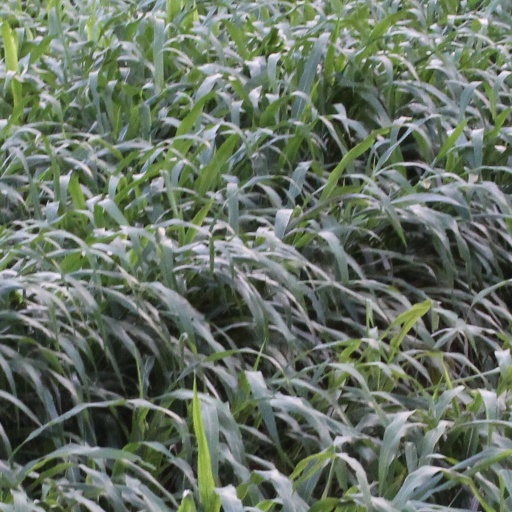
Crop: sorghum